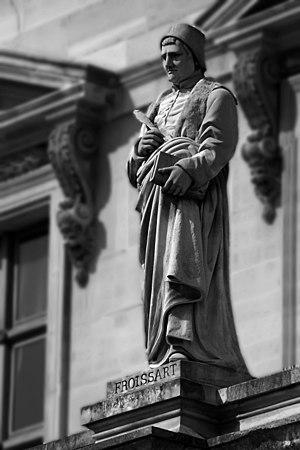
Jean Froissart ou Jehan Froissart, né vers 1337 à Valenciennes et mort vers 1410 à Chimay, est l'un des plus importants chroniqueurs de l'époque médiévale. Pendant des siècles, les Chroniques de Froissart ont été reconnues comme l'expression majeure de la renaissance chevaleresque dans l'Angleterre et la France du XIVᵉ siècle. Il s'agit également d'une des sources les plus importantes sur la première moitié de la guerre de Cent Ans.